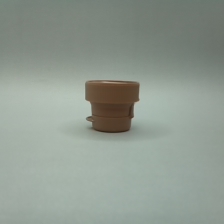
Color: red/orange/pink/fuchsia/brown
Cap type: flip-top cap